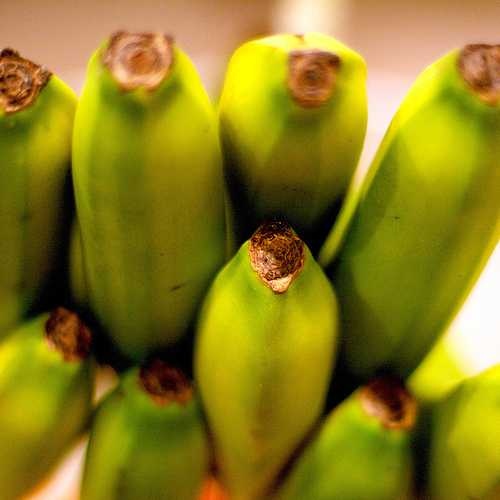
Label: Banana